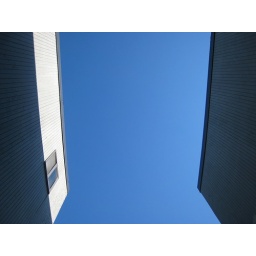
Cornell - sky in maple hill